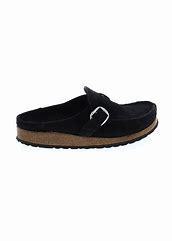
Brand: Birkenstock
Model: 100